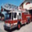
Label: truck